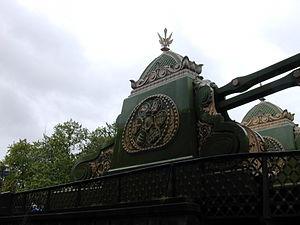
L'Hammersmith Bridge est un pont sur la Tamise situé dans l'ouest de Londres, juste au sud de la région de Hammersmith dans le district de Hammersmith et Fulham sur la rive nord du fleuve. Il permet à la circulation et aux piétons de passer à Barnes au sud du fleuve.